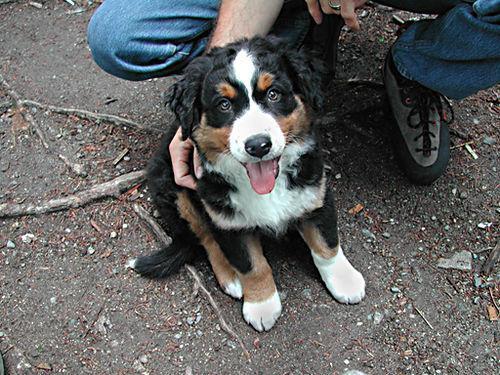
Appenzeller